Nieuport

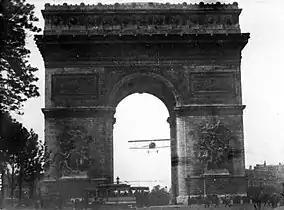
Charles Godefroy flies a Nieuport fighter through the Arc de Triomphe in 1919

Three weeks after the Paris victory parade in 1919 marking the end of hostilities in World War I, and in protest over being forced to march like infantry in the parade, Charles Godefroy flew a "v-strut" Nieuport fighter through the arch of the Arc de Triomphe in Paris on the morning of Friday, 8 August 1919. The event was filmed.